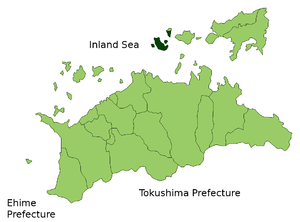
Naoshima
Naoshima ligger i indlandshavet Seto.
Naoshima er en ø, som er en del af præfekturet Kagawa. Øen ligger i indlandshavet Seto.